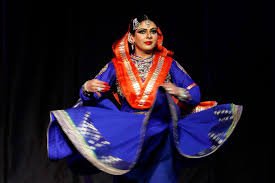
Dance form: kathak